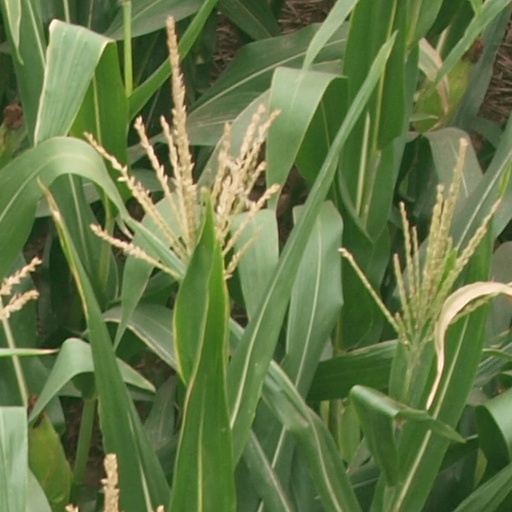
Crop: maize; corn